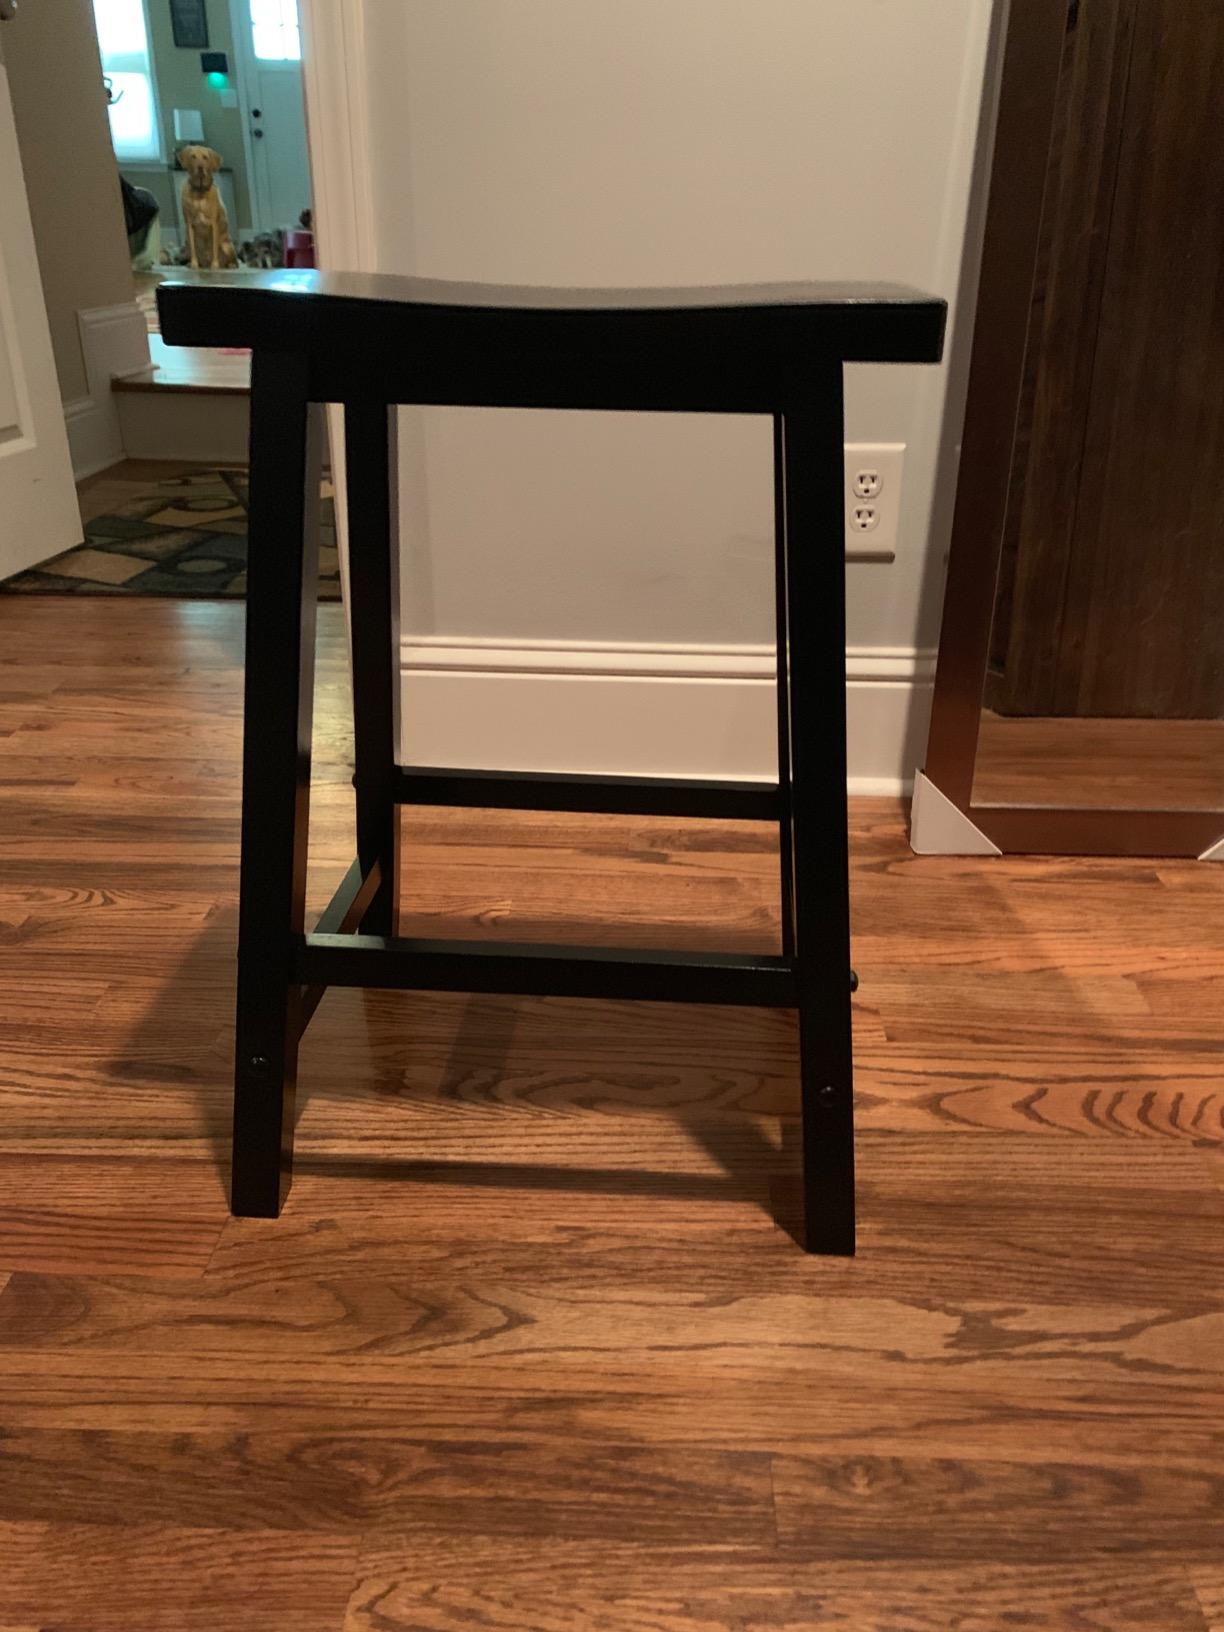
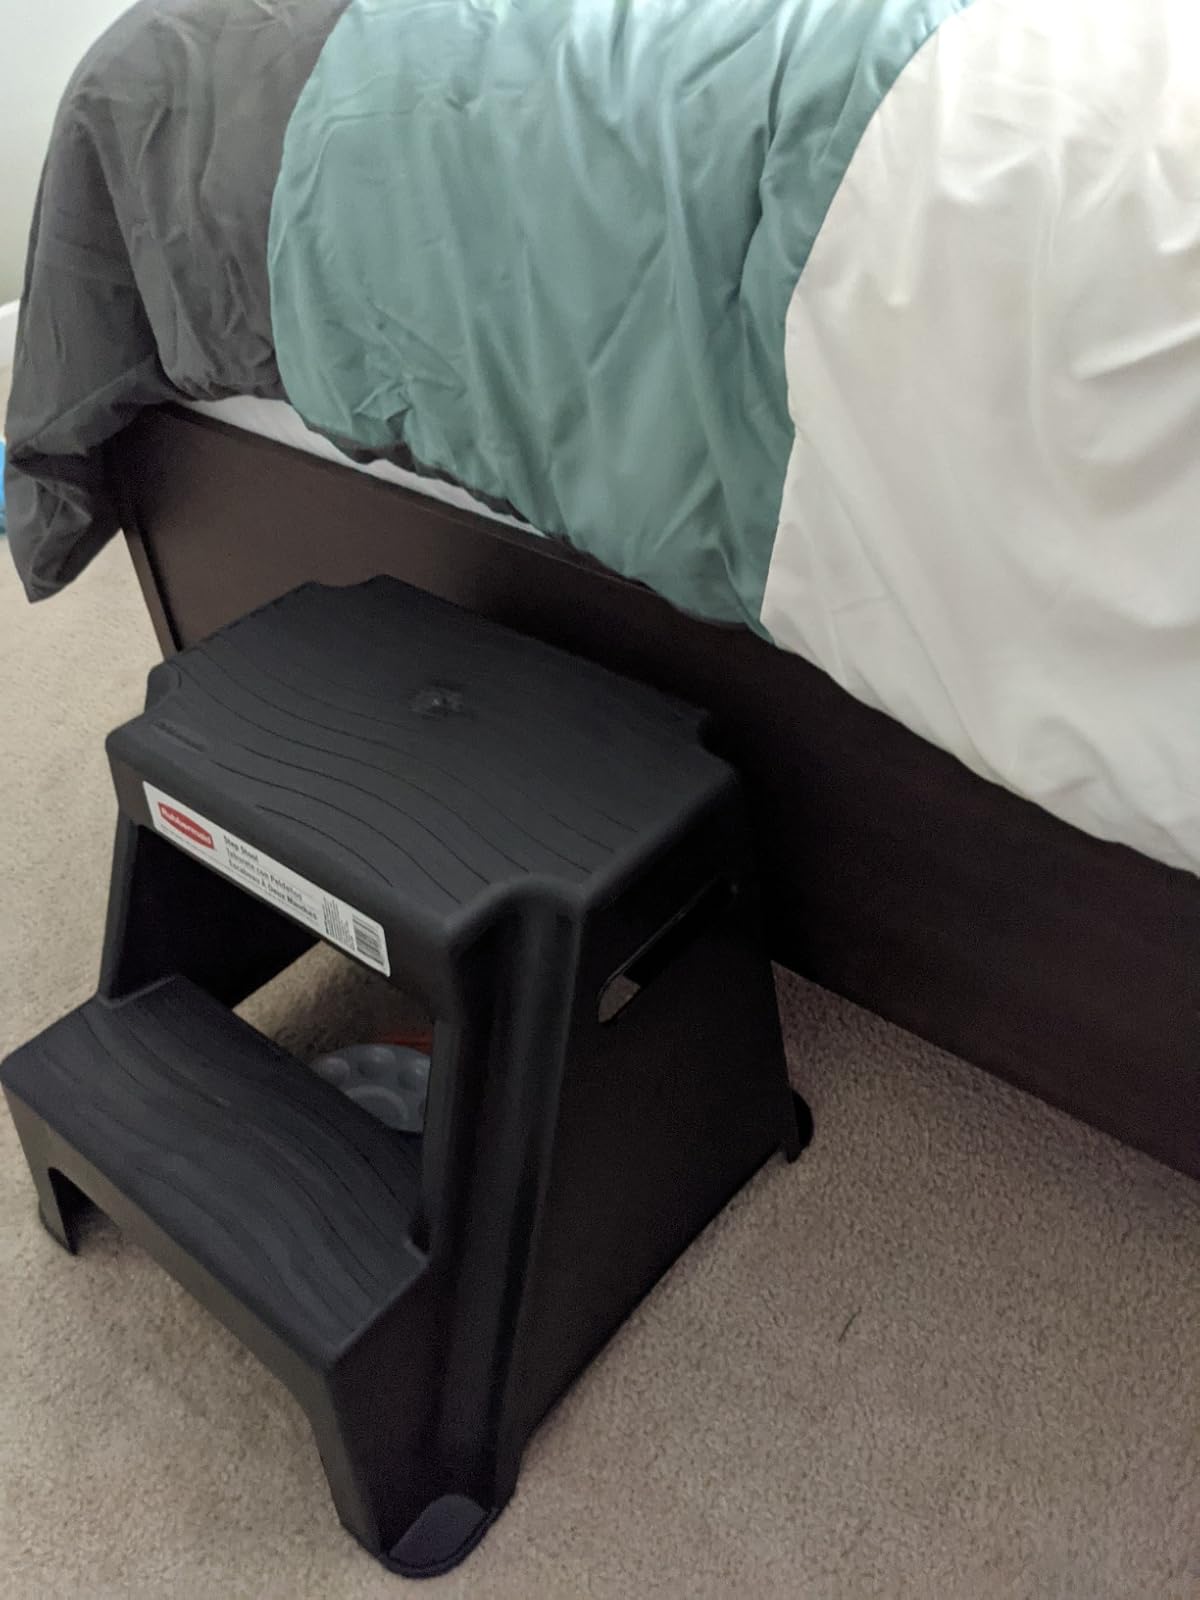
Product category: stool
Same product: no